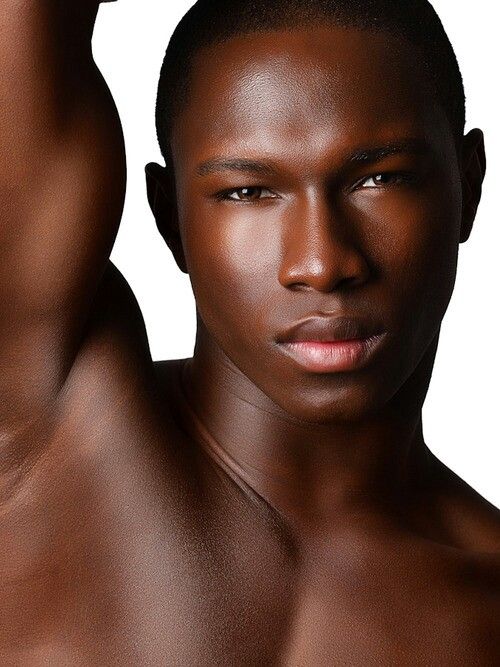
Label: Colored